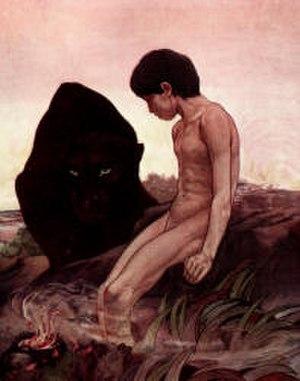
Le Léopard ou Panthère est une espèce de félins de la sous-famille des panthérinés. Ce félin présente un pelage fauve tacheté de rosettes ; une forme mélanique existe également. Excellent grimpeur et sauteur, le léopard a la particularité de hisser ses proies à la fourche d'un arbre pour les mettre hors de portée des autres prédateurs.
Lord Jim est un roman de Joseph Conrad publié en feuilleton d'octobre 1899 à novembre 1900 dans le périodique Blackwood's Magazine et en un volume dans une version révisée à la fin de cette même année. Appartenant à la première partie de la carrière littéraire de l'auteur, il en représente un jalon important par son succès immédiat, le premier et aussi l'un des rares que l'auteur ait jamais obtenus.